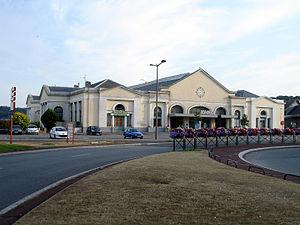
La gare de Dieppe, Seine-Maritime, France.